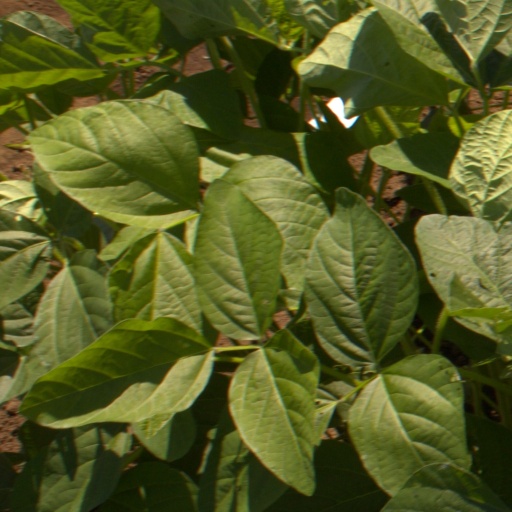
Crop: soybean